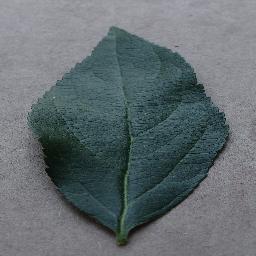
Label: Apple___healthy